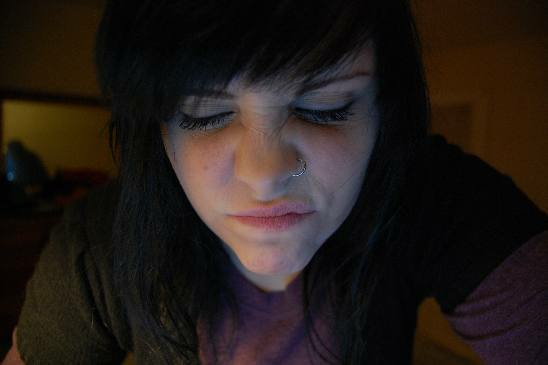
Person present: Yes